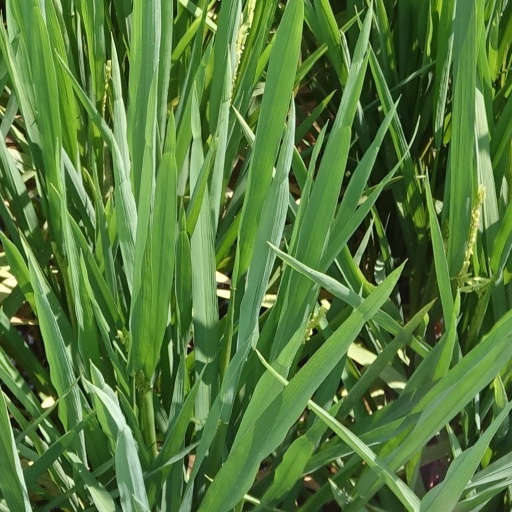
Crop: rice